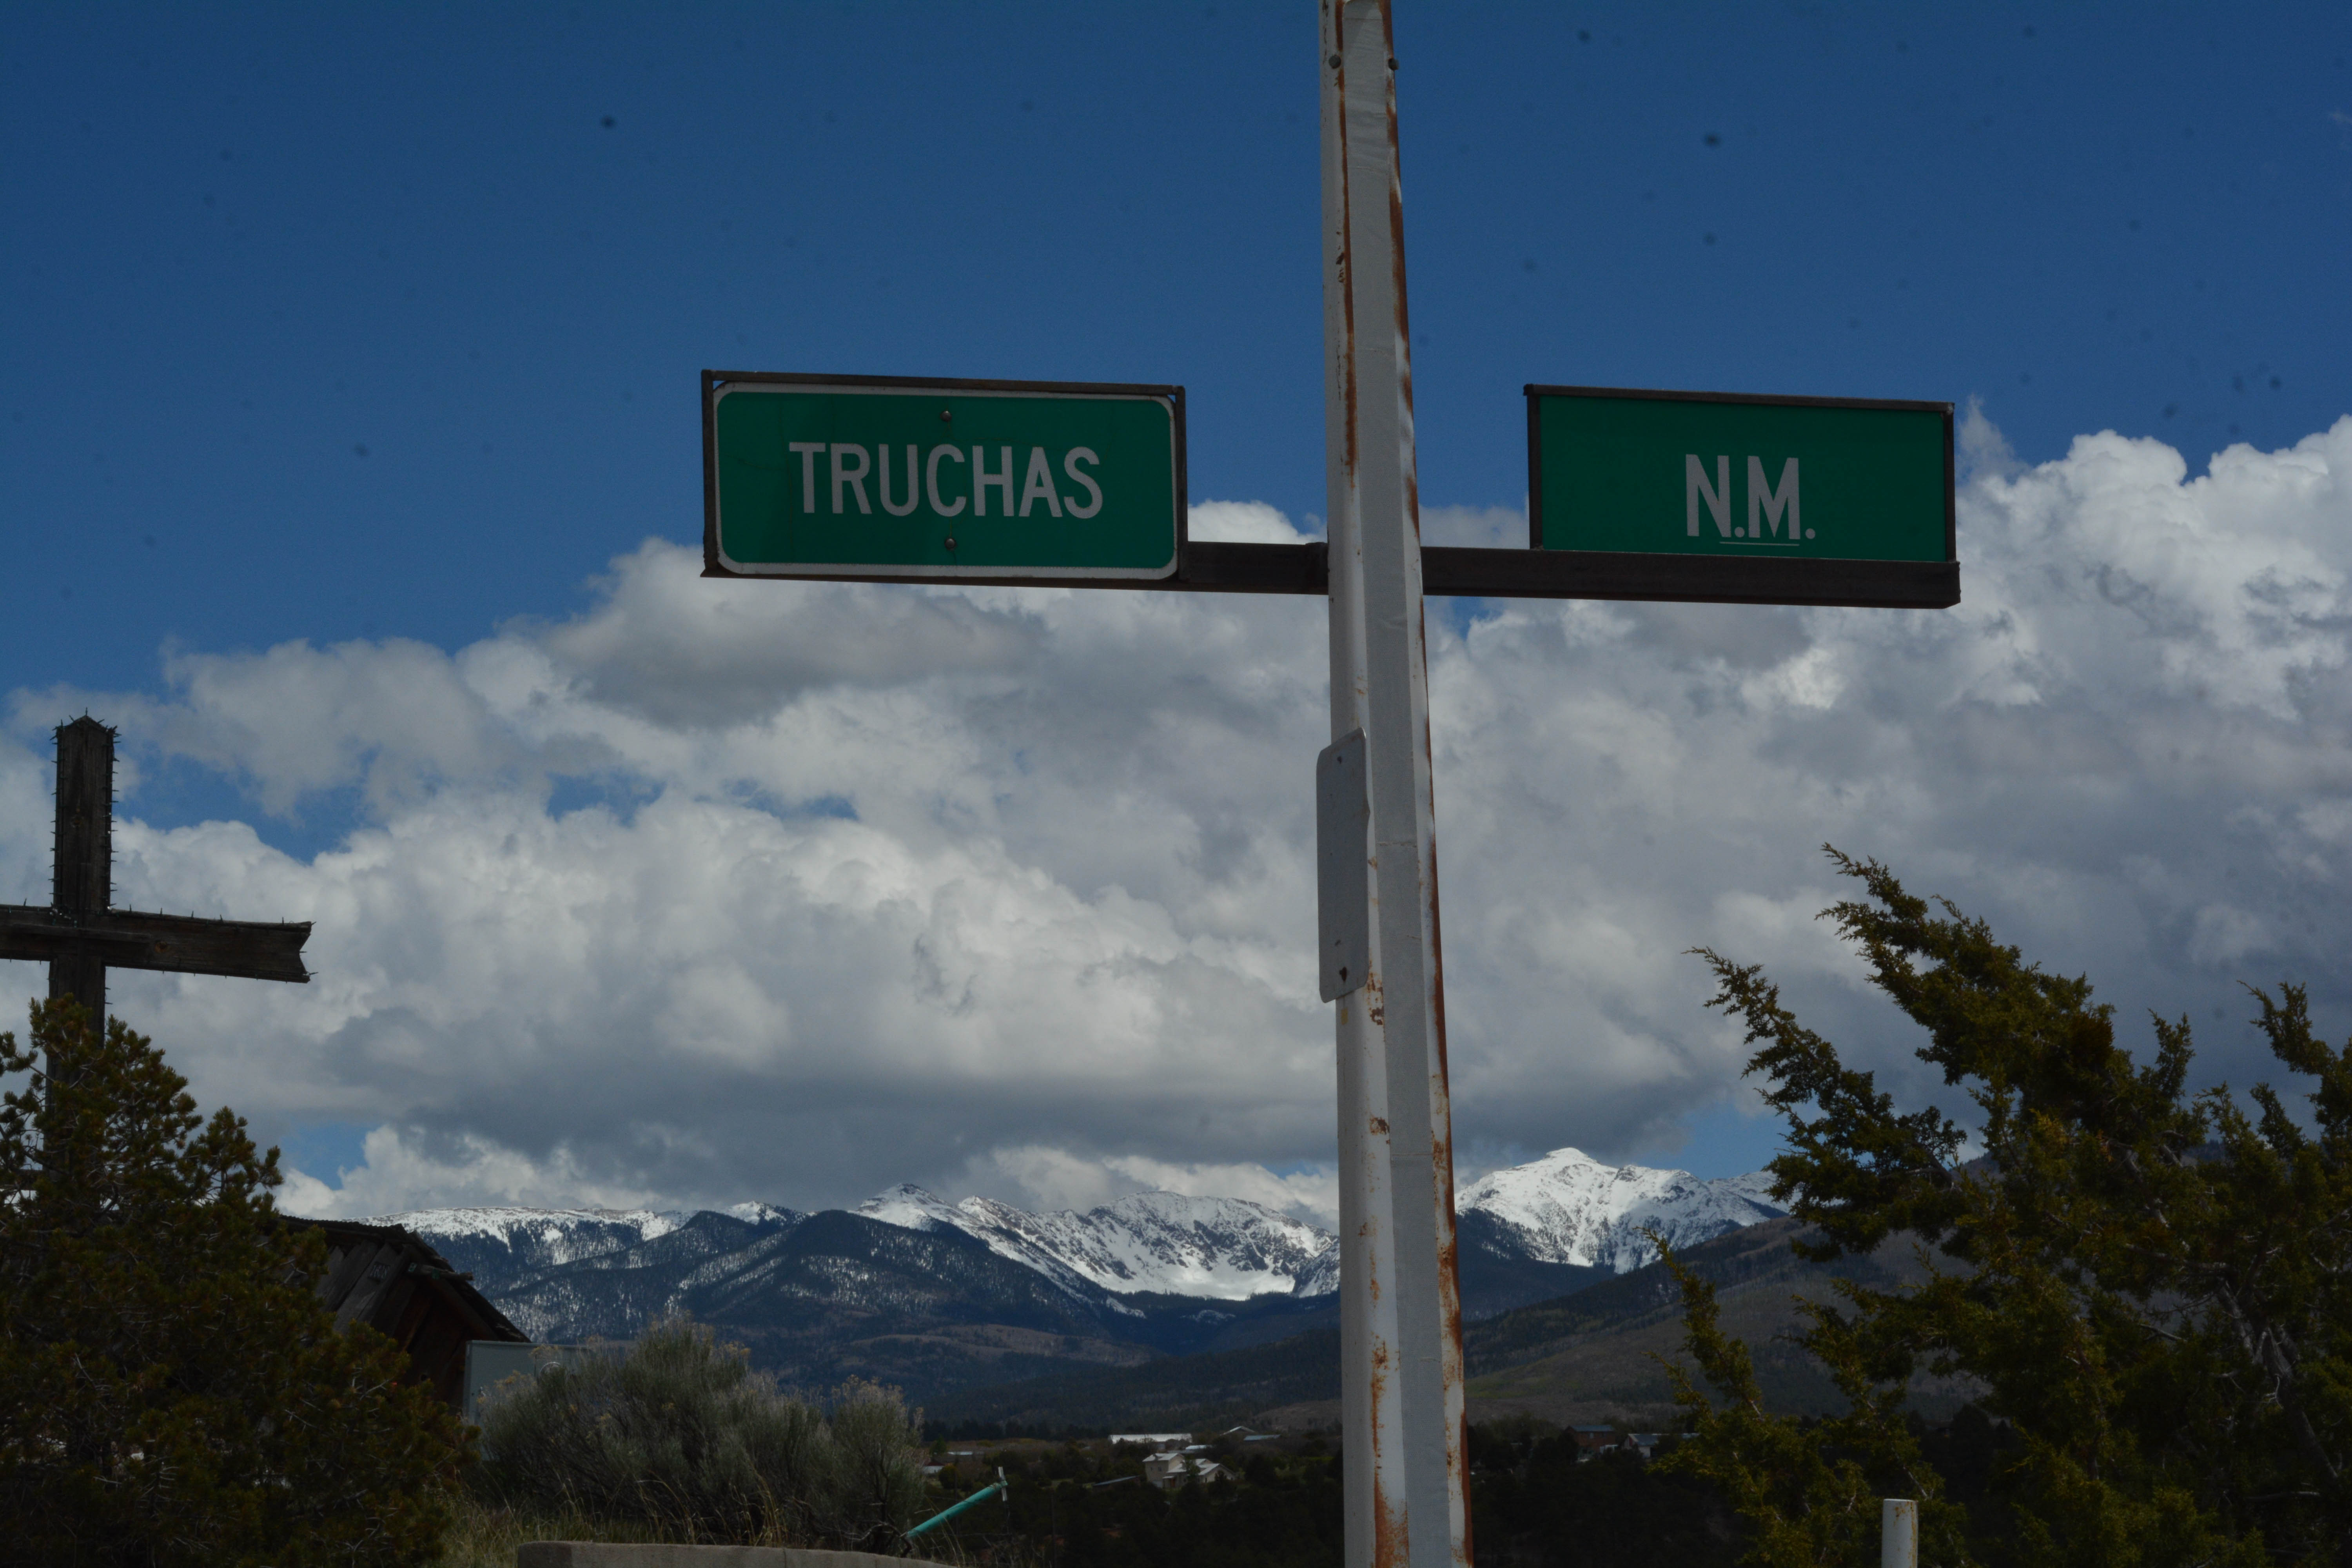
road, highway, sign, street light, street sign, signage, lighting, road trip, santafe, truchas, northernnewmexico, pueblosantafe, traffic sign